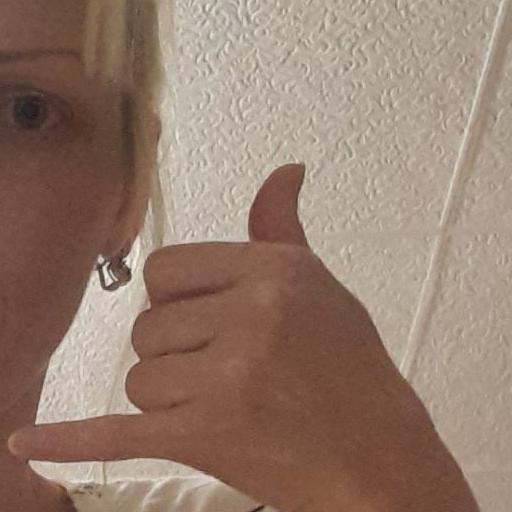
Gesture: call